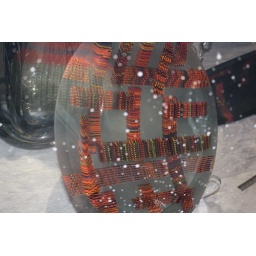
glass in window 2